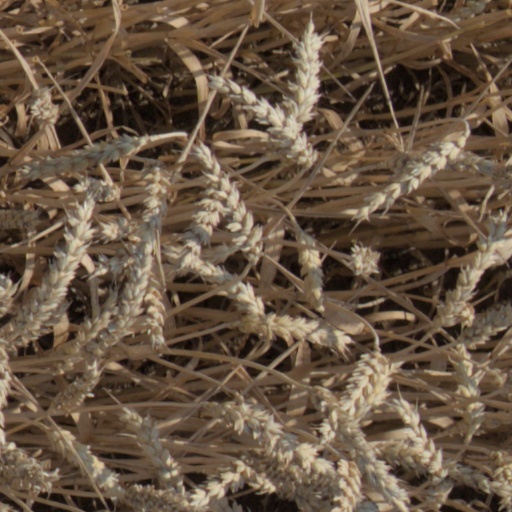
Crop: wheat